Michel Bury

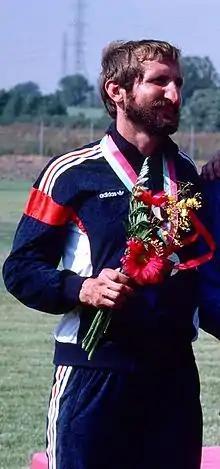
Michel Bury

Michel Bury (born 28 February 1952) is a French former sport shooter who competed in the 1984 Summer Olympics, in the 1992 Summer Olympics, and in the 1996 Summer Olympics.